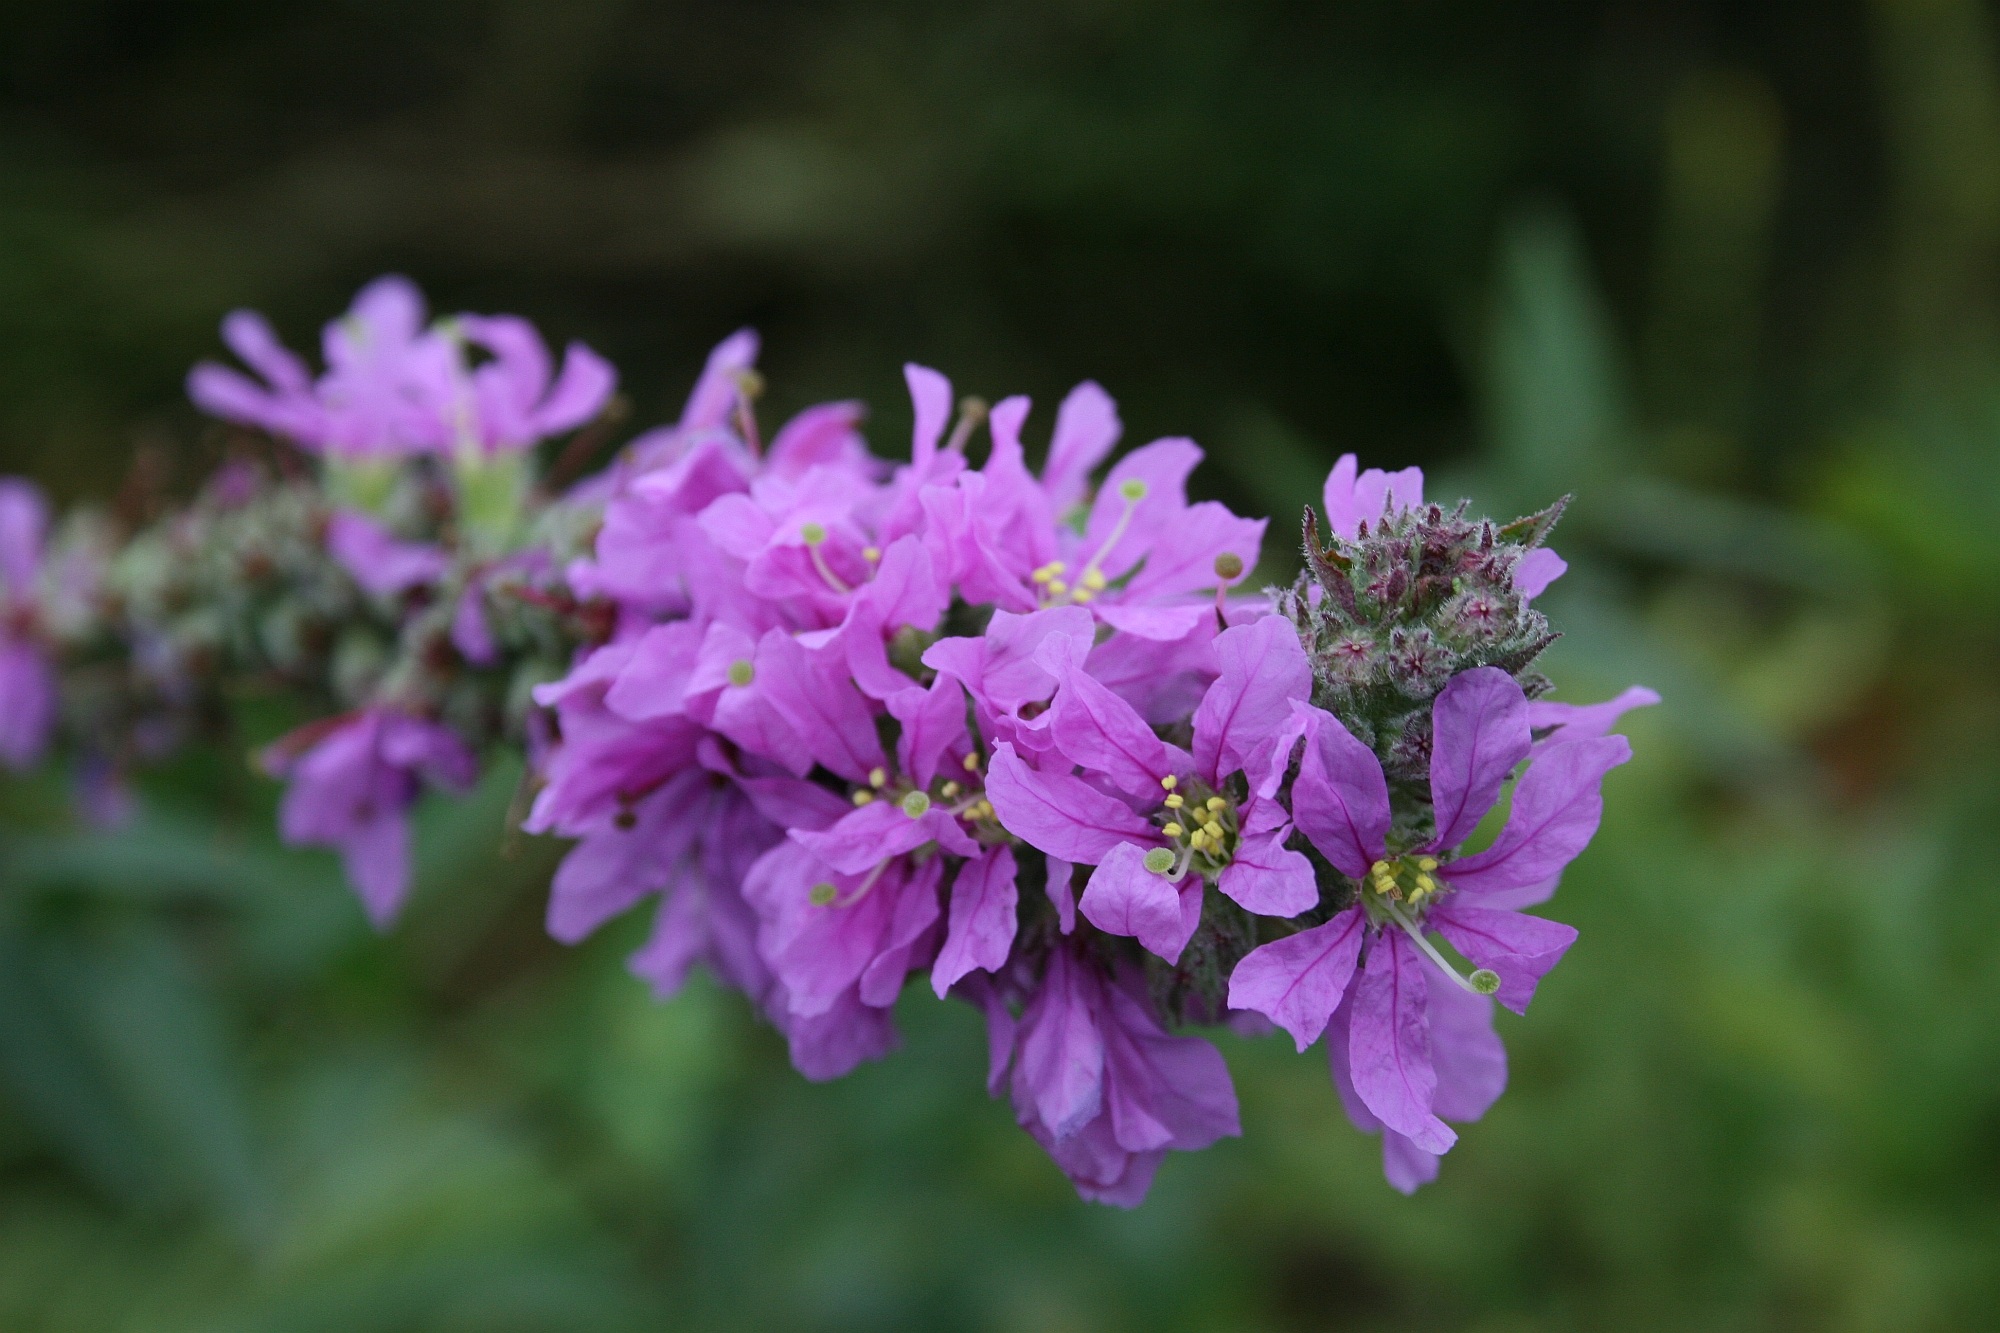
nature, blossom, plant, meadow, flower, purple, petal, herb, botany, garden, flora, wildflower, gardening, shrub, pistil, stamen, ornamental plants, macro photography, flowering plant, summer plants, land plant